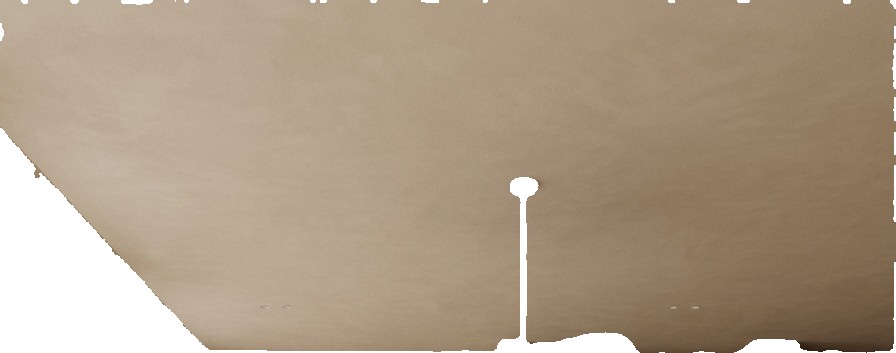
Surface category: ceiling